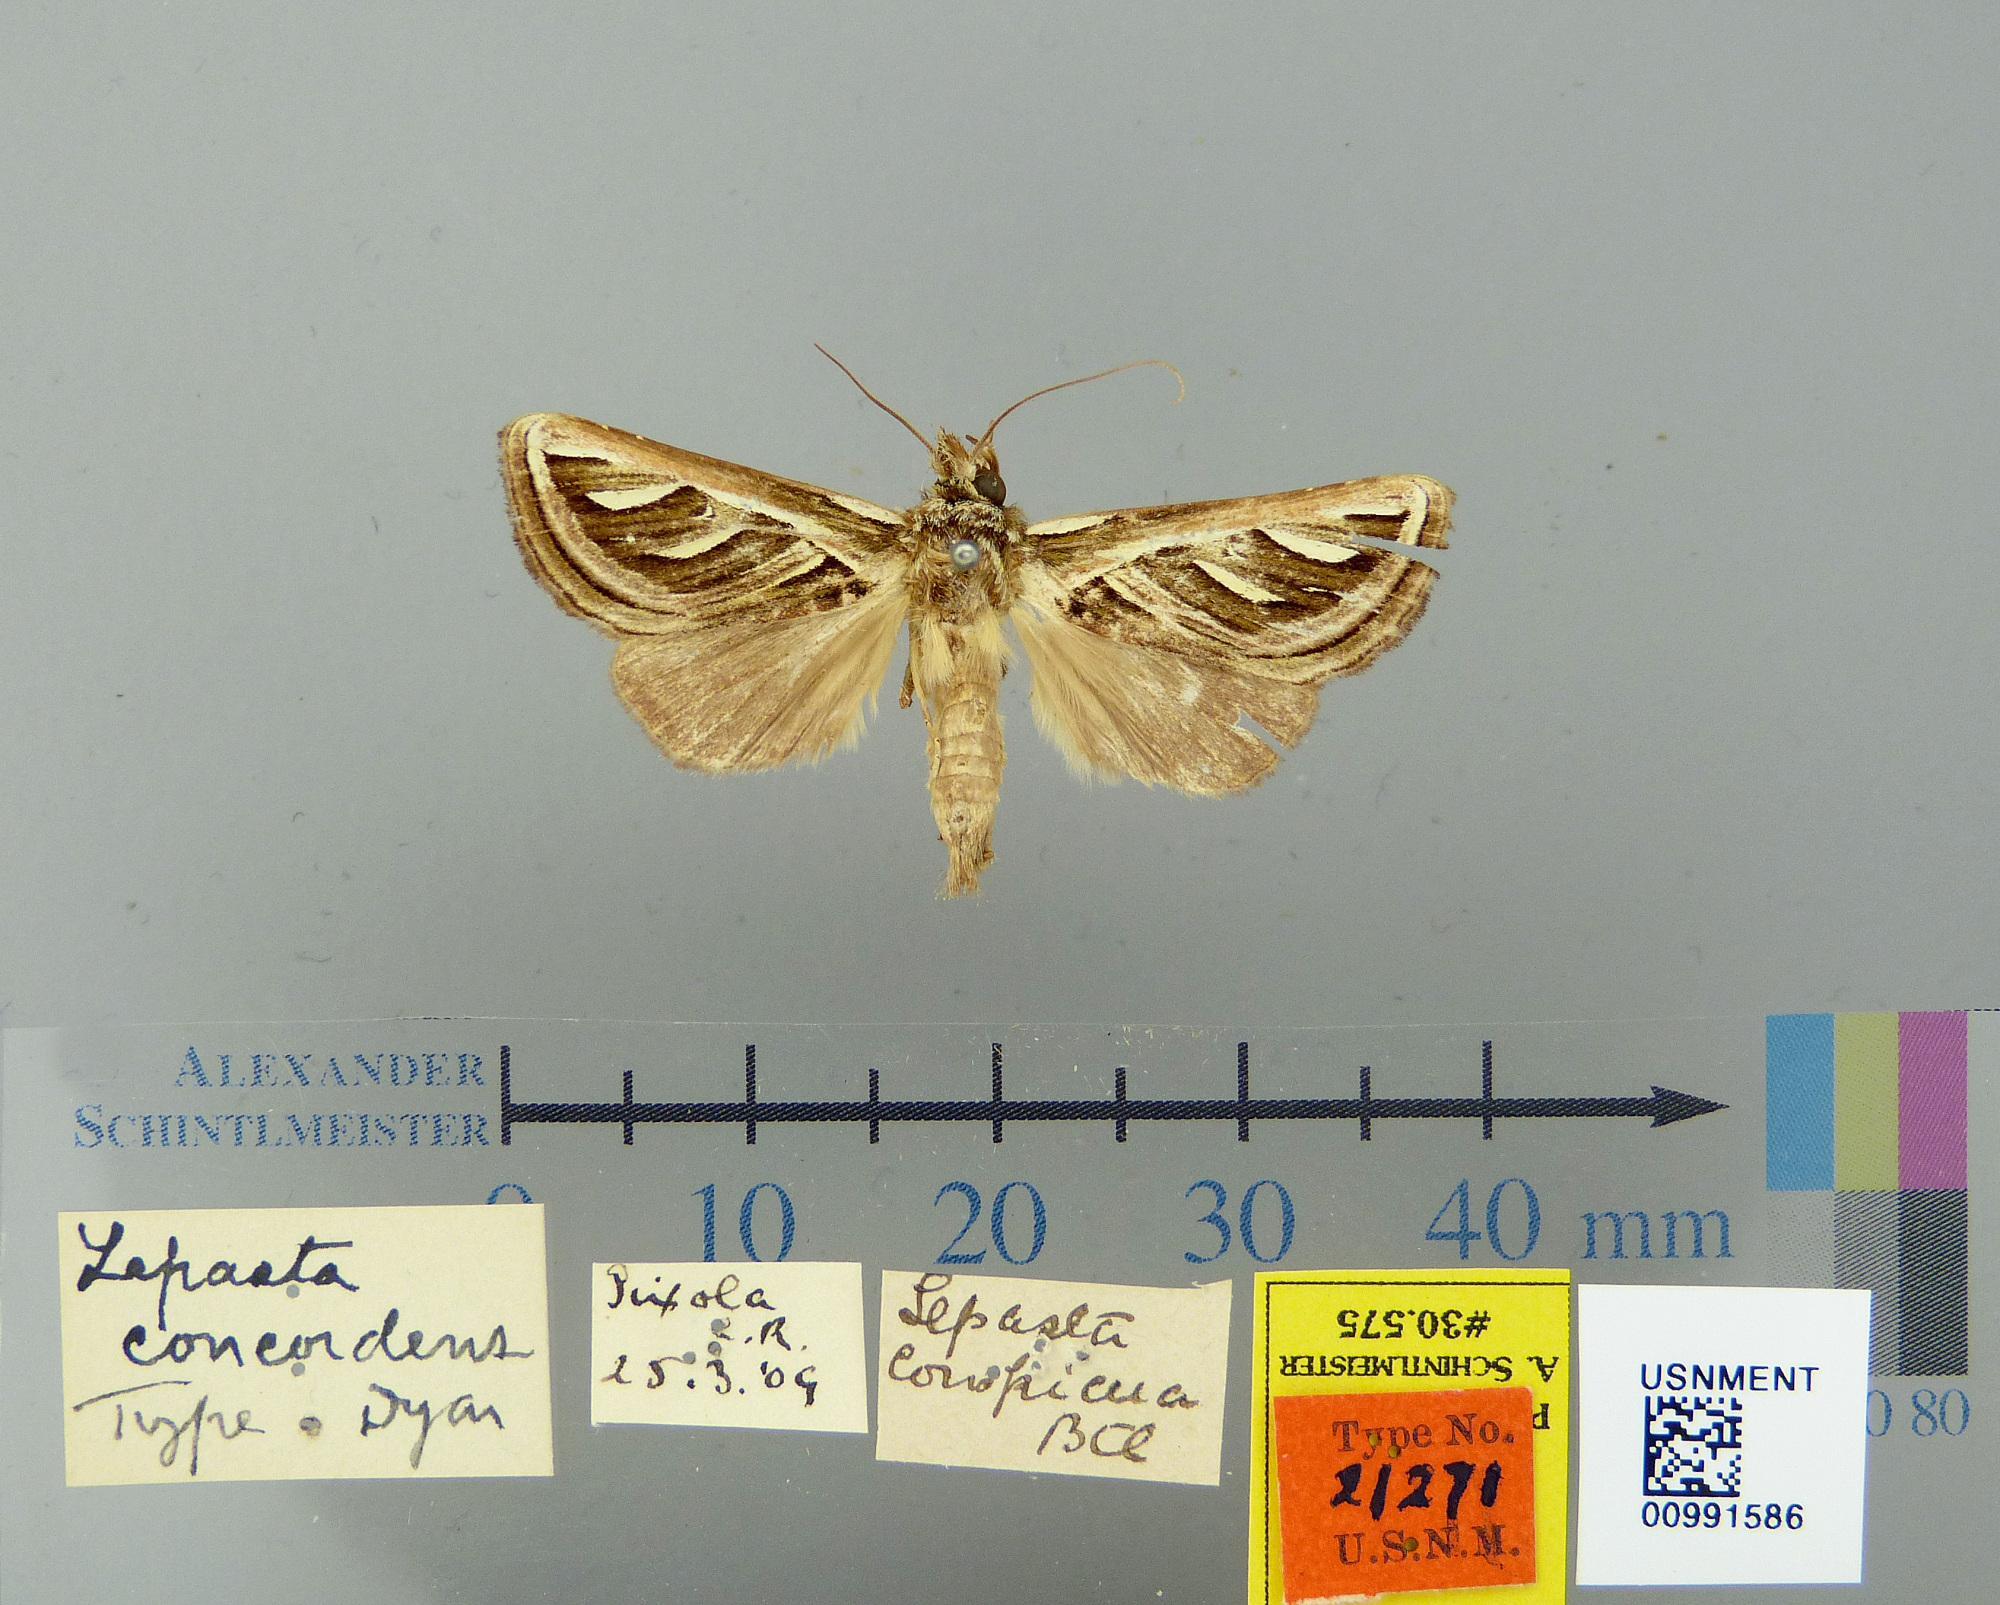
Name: Lepasta concordens
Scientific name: Lepasta concordens Dyar, 1919
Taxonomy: Animalia, Arthropoda, Insecta, Lepidoptera, Notodontidae
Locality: Sixola [Sixaola], Unknown, Costa Rica